Saint Casimir

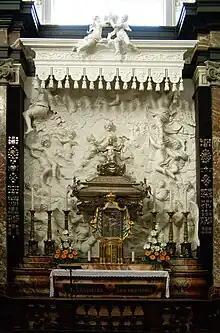
Casimir's silver sarcophagus at the Chapel of Saint Casimir, Vilnius Cathedral

As his elder brother, Vladislaus II, ruled Bohemia, Prince Casimir became the heir apparent to the throne of Poland and Lithuania. Italian humanist writer Filippo Buonaccorsi (also known as Filip Callimachus) was hired to become Casimir's tutor in political matters, but his Renaissance views had less influence on Casimir than Długosz. In 1474, the Italian merchant and traveler Ambrogio Contarini met with Prince Casimir and was impressed by his wisdom. Prince Casimir completed his formal education at age 16 and spent most of his time with his father. In 1476, Prince Casimir accompanied his father to Royal Prussia where he tried to resolve the conflict with the Prince-Bishopric of Warmia (see War of the Priests). In 1478 Seimas of the Grand Duchy of Lithuania demanded that King Casimir IV leave either Prince Casimir or Prince John I Albert in Lithuania as a regent. King Casimir IV feared separatist moods and refused, but after settling the conflict in Prussia, moved to Vilnius.